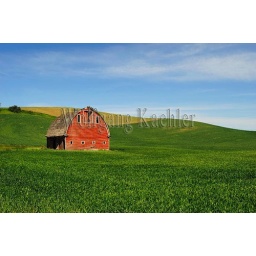
Usa, washington state, palouse country, red barn in wheat field